Antoni Comas i Pujol

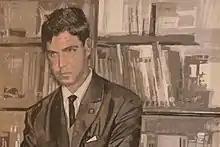
Portrait of Antoni Comas in the Gallery of Illustrious Mataronins by Eduard Novellas

The most extensive information about his formative stage during childhood and youth was provided by Antoni Comas himself in the two autobiographical prologues to individual historical monographs on the Mataronian society. Born into a workers family with deep Christian convictions, he was a student at the Escola Pia in his city where he found the stimulus to learn, and, despite Franco's regime, a respectful look towards Catalan culture and language. In the field of non-formal education and leisure, its active participation in the Foment Mataroní and the Lluïsos should be highlighted. Two entities linked to the parish of Santa Maria de Mataró where young people with cultural and civic concerns gathered. The Popular Library, located right in the same square as his school, which was directed by Claudi Mayol and the librarian Pilar Cuadrada, also played a prominent role in his education. About that period, Antoni Comas used to comment, "I read many, many works of Catalan and foreign literature, not only with delight, but with avidity".